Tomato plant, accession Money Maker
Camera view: tilt-top (135 deg); turntable rotation: 120 degrees
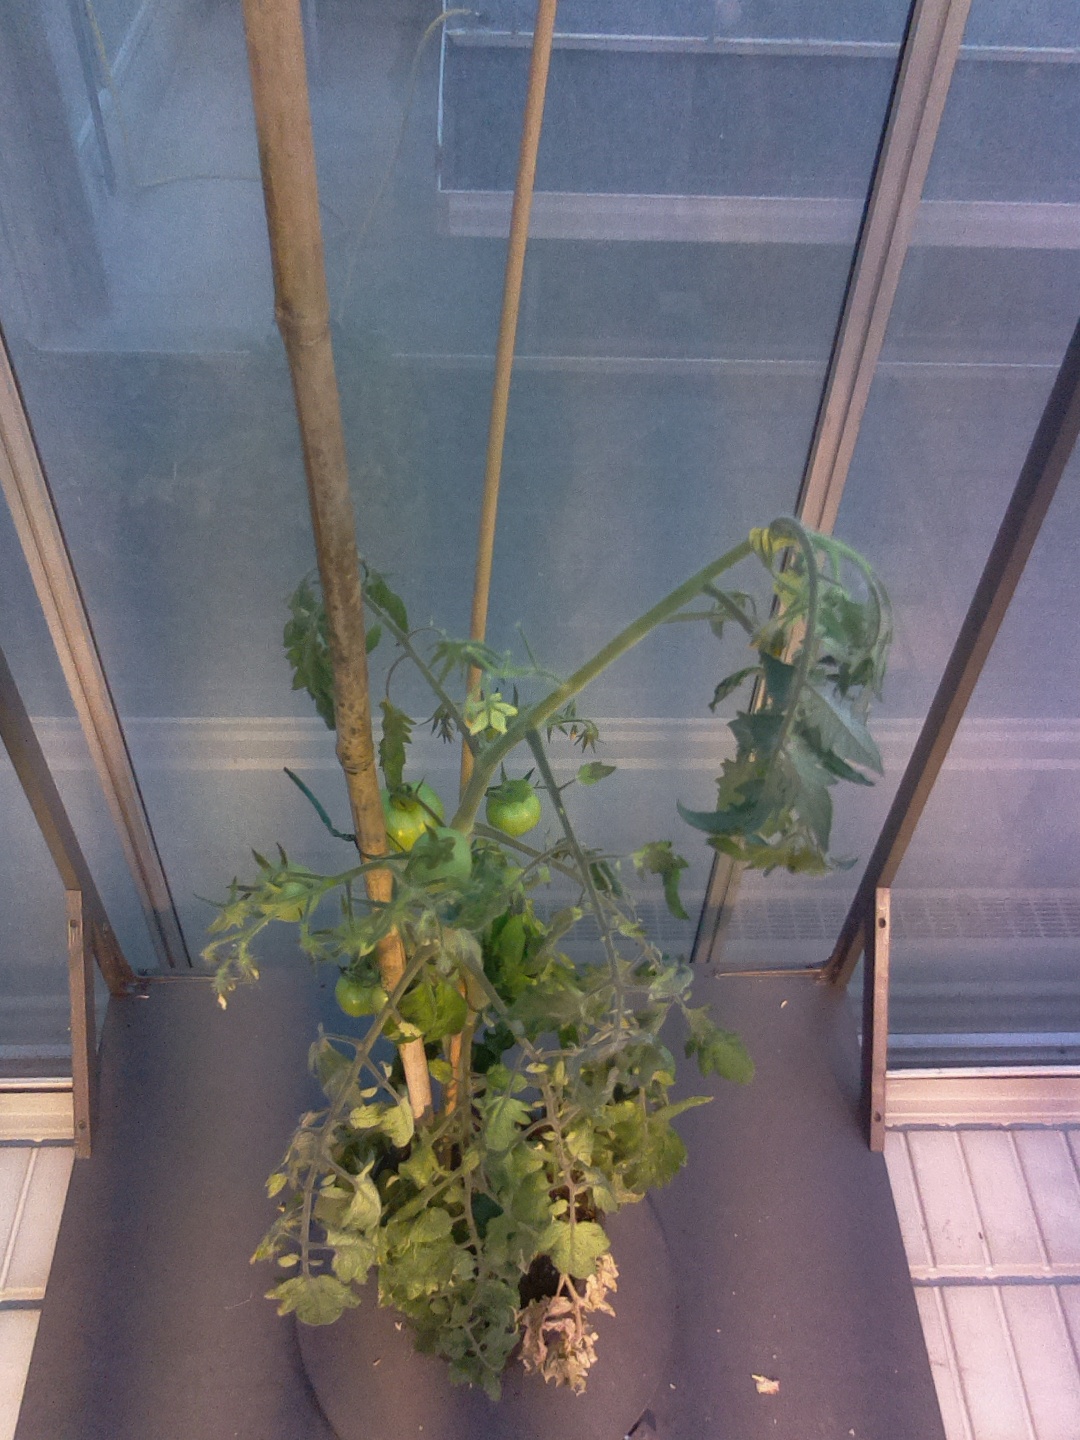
BBCH growth stage 74: 40%-50% of final fruit size